6 Hours of Spa-Francorchamps

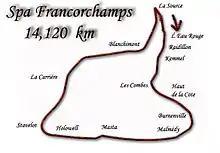
The 14km Spa used by sportscars up until 1975

The 1000 km race was resumed in 1982 after the track was made safer by shortening it to 7 km. In 1989 and 1990, the race distance was lowered to 480 km. Due to the decline of the WSC, the "1000km" was discontinued after 1990 even before the WSC closed.